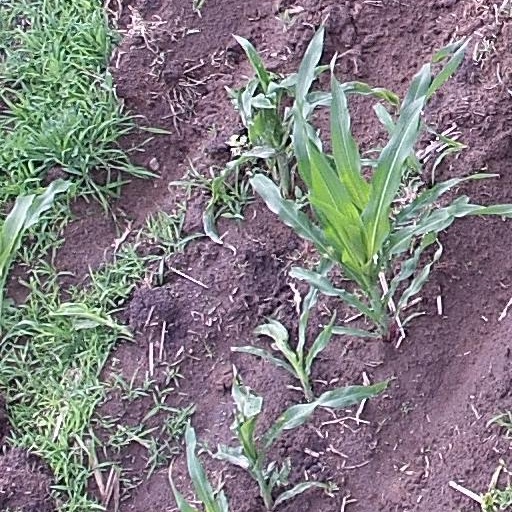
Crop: maize; corn